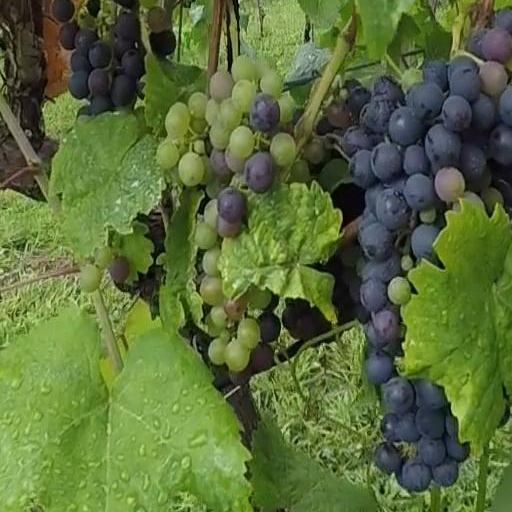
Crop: grape